Swarm behaviour

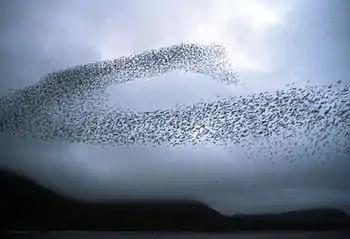
A flock of auklets exhibit swarm behaviour

Swarm behaviour, or swarming, is a collective behaviour exhibited by entities, particularly animals, of similar size which aggregate together, perhaps milling about the same spot or perhaps moving "en masse" or migrating in some direction. It is a highly interdisciplinary topic.